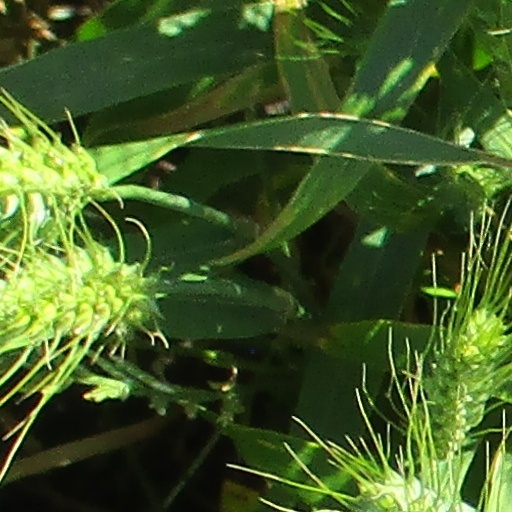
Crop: wheat